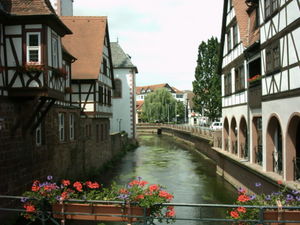
Mümling
Mümling i Erbach
Mümling er en 49,7 kilometer lang flod, der har givet navn til Mümlingtal i Odenwald. På den bayerske del kaldes den også Mömling.